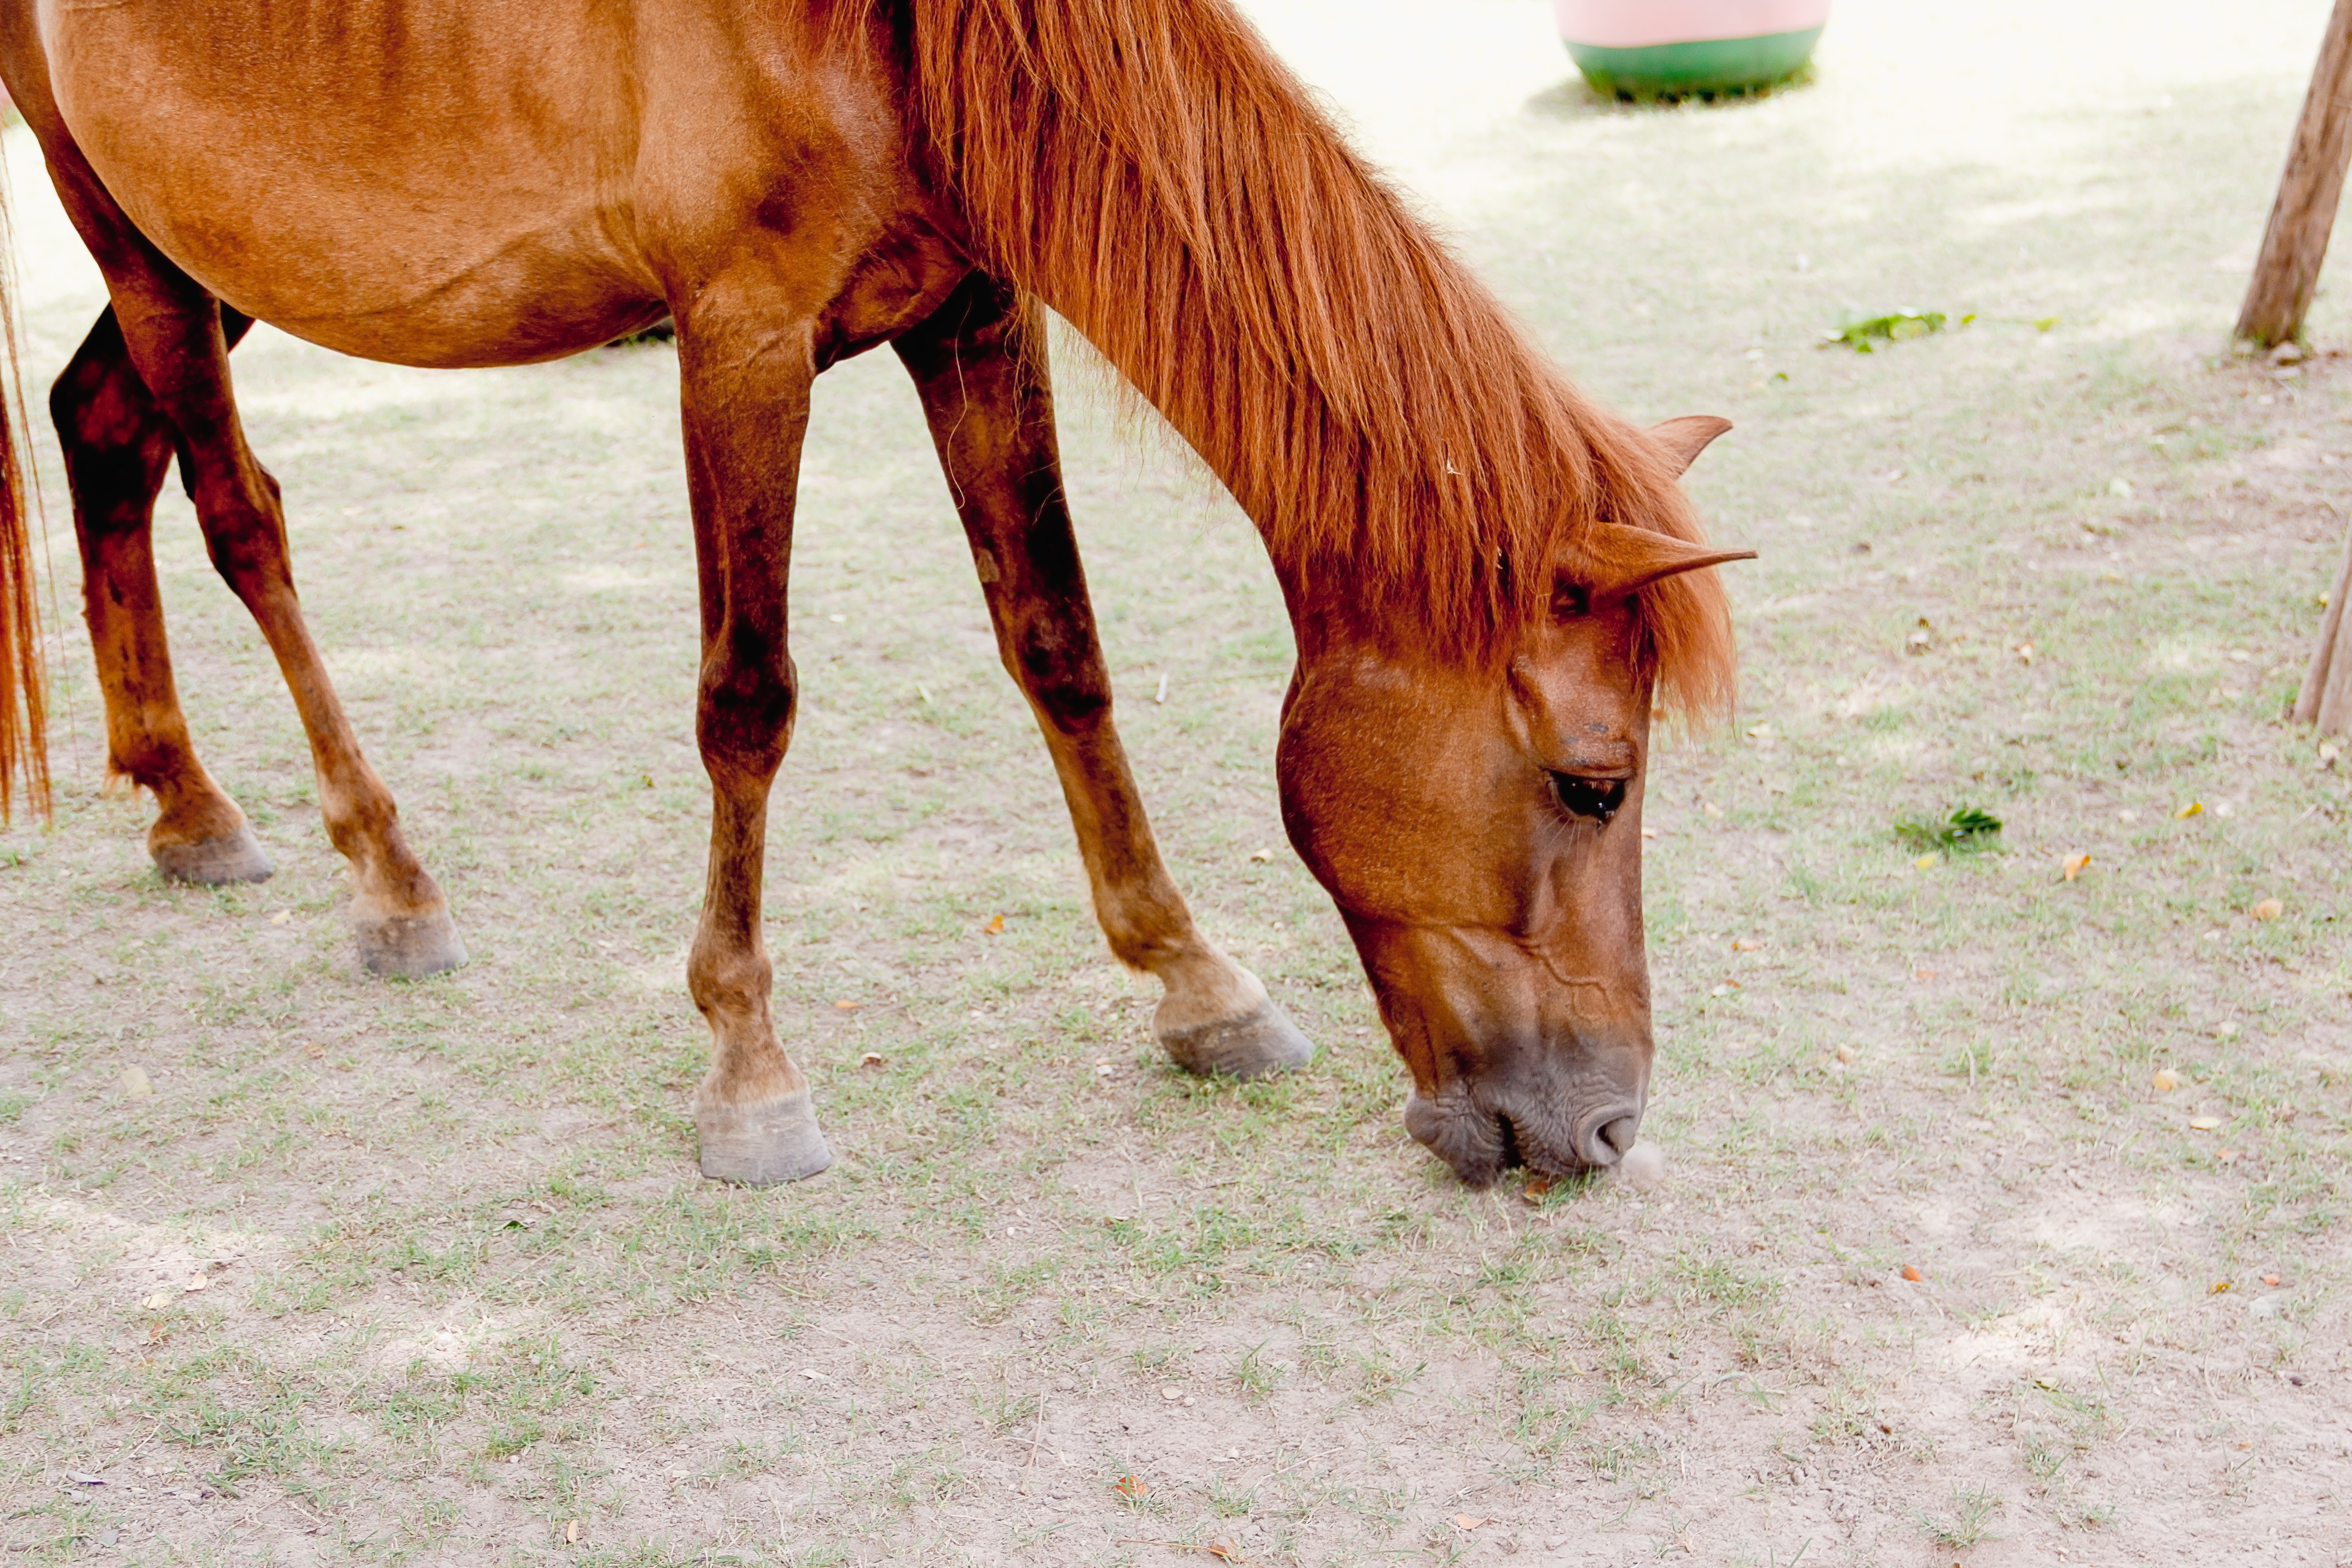
animal, background, bay, beautiful, beauty, brown, close, closeup, equestrian, equine, eye, eyelashes, face, farm, hair, head, horse, horses, isolated, mammal, mane, mare, nature, portrait, stallion, up, white, wild, fauna, horse like mammal, grass, mustang horse, grazing, pasture, snout, sorrel, horse supplies, pony, livestock, bridle, rein, wildlife, horse tack, pack animal